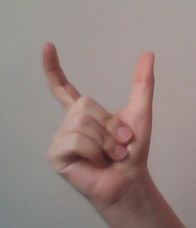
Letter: nun